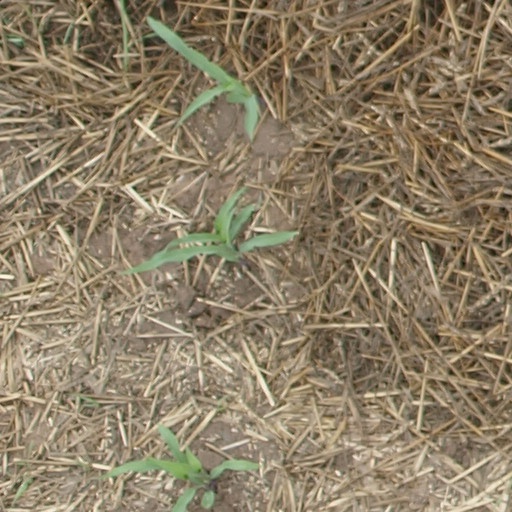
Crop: maize; corn